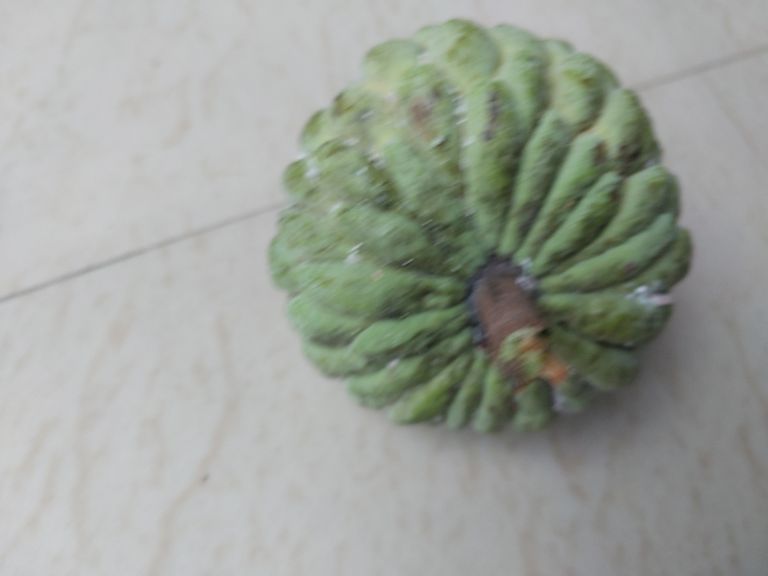
Disease label: Leaf spot on fruit